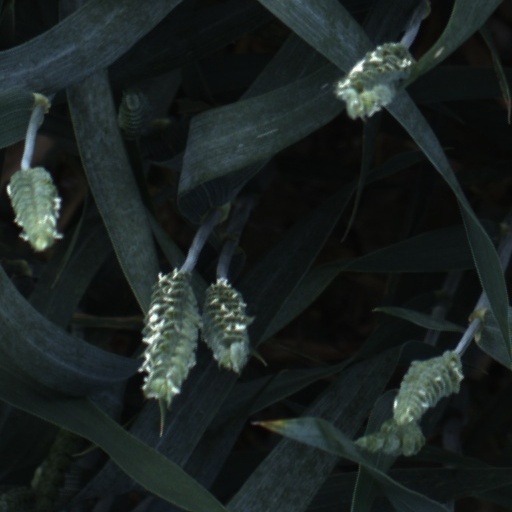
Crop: wheat